Gas in Turkey

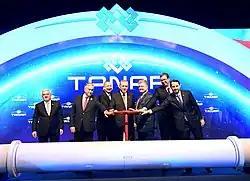
Seven middle aged men in dark suits stand behind a large white horizontal pipe. There is a large TANAP logo behind them and six of them are holding the large red valve wheel protruding up from the pipe

The Tabriz–Ankara pipeline is a natural gas pipeline, which runs from Tabriz in northwestern Iran to Ankara in Turkey. Blue Stream, a major trans-Black Sea pipeline, has been delivering natural gas from Russia to Turkey since 2003. The Southern Gas Corridor includes the Shah Deniz 2 gas field, the South Caucasus pipeline, TANAP, and the Trans Adriatic Pipeline: TANAP is being expanded to 31 bcm per year. In Erzurum, the South Caucasus Pipeline, which was commissioned in 2006, is linked to the Iran-Turkey pipeline. In 2022 Turkey's transit pipeline had 3 to 5 bcm spare capacity. As gas imports cost $12 to $15 billion per year and the lira is weak; they are a significant part of the import bill. Turkstream has about 60% spare capacity as of 2022.